Time Trax (video game)

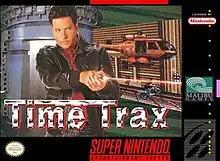
North American cover art

Time Trax is a 1994 action-platform video game developed by Malibu Interactive and published by Malibu Games for the Super Nintendo Entertainment System. It is based on the television series of the same name, which aired from 1993 to 1994. The story follows police Captain Lambert as he tries to stop criminal fugitives from changing history and gaining control of the future, with aid from his supercomputer assistant. The player controls Lambert across eight levels, apprehending enemies using a stunner weapon capable of sending them back to the future. The player can also use martial arts to defeat enemies, or use a time ability to slow them down.